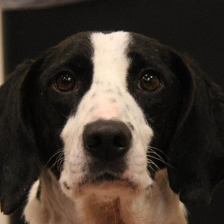
Label: animals